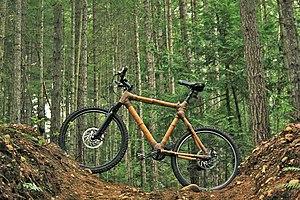
Un vélo en bambou est une bicyclette, véhicule à deux roues à propulsion humaine, dont le cadre est fabriqué à l'aide de chaumes de bambou.